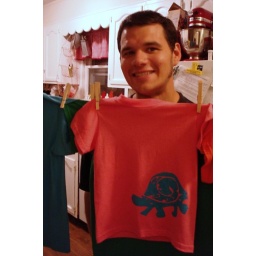
If Timmy was a little girl in pink shirt with a blue turtle